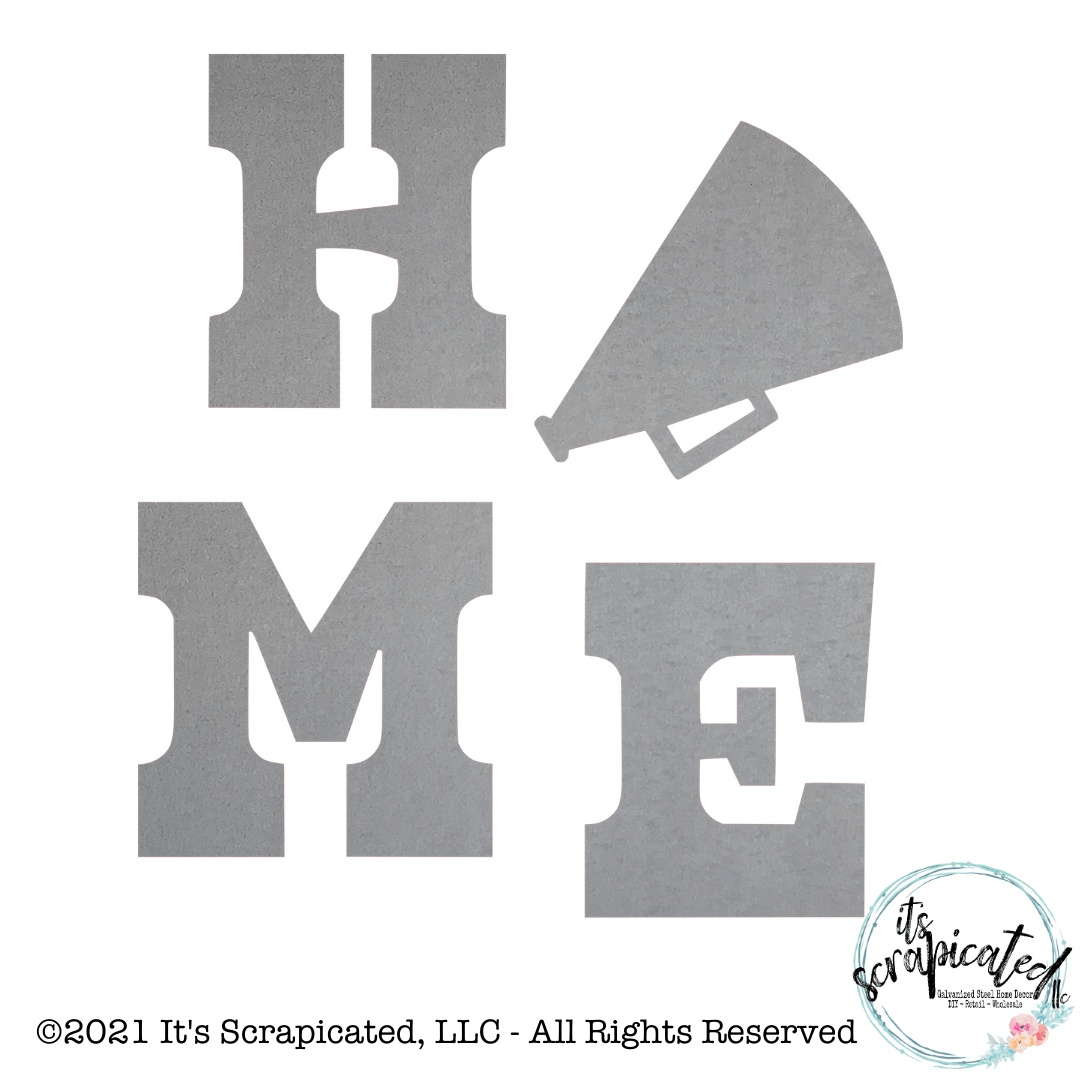
Porch Candy® - HOME MEGAPHONE - Bare Metal Design Set
24 gauge galvanized steel bare metal shape for at home DIY/crafting. Metal is cut twice weekly; please allow 5-7 days for pick up and/or shipping notification.
Brand: RT MetalCraft, LLC
Category: Arts & Entertainment > Hobbies & Creative Arts > Arts & Crafts > Art & Crafting Materials > Crafting Wire